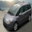
Label: automobile